Girl Next Door (anime)

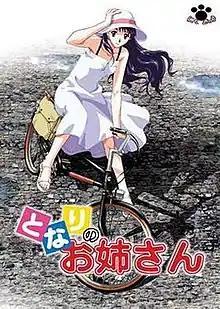
Artbox of "Girl Next Door" video game

is a Japanese erotic original video animation (OVA) released by Digital Works, based on an eroge video game by Nikukyuu. The story follows Masahiko, a young man haunted by the memory of a woman who once helped him as a child, vowing to remain a virgin until he finds her.